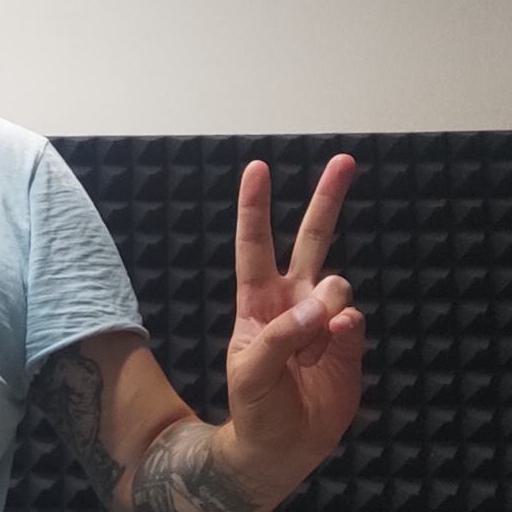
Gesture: peace